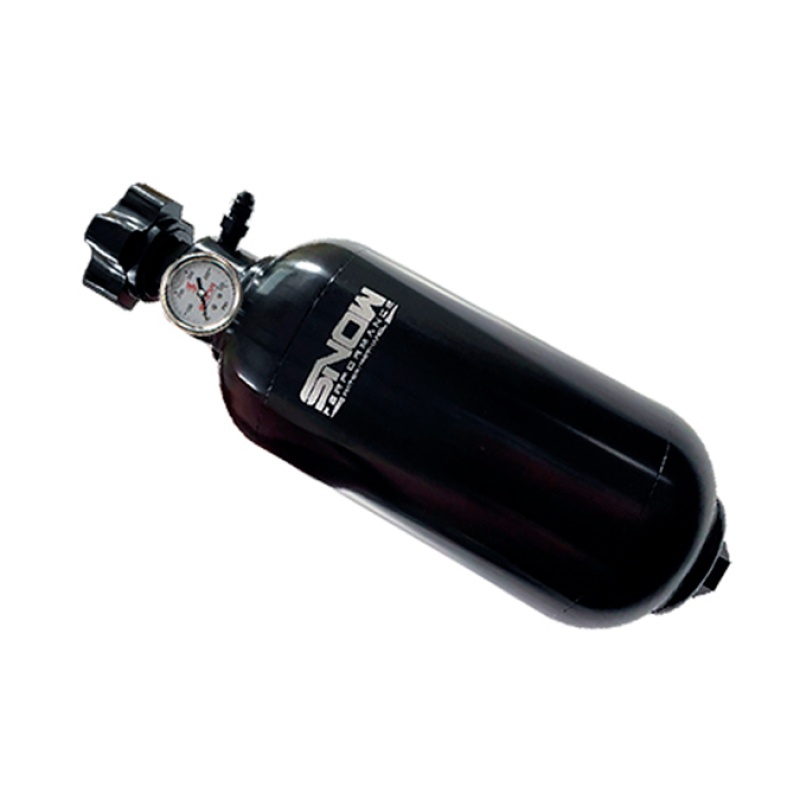
Snow Performance High Pressure Water Tank 54oz Billet
Brand: Snow Performance
Snow Performance High Pressure Water Tank 54oz Billet
Category: Sporting Goods > Outdoor Recreation > Winter Sports & Activities > Skiing & Snowboarding